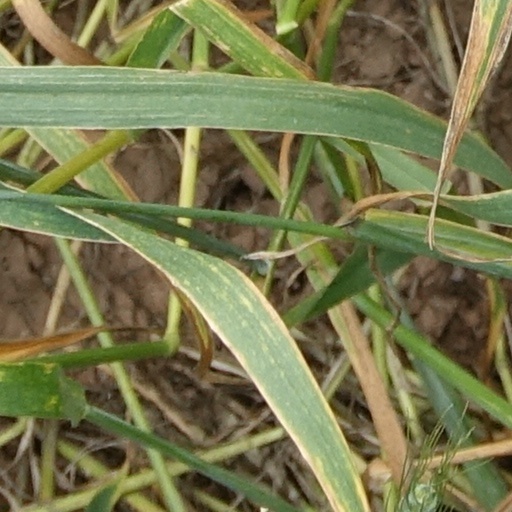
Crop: wheat